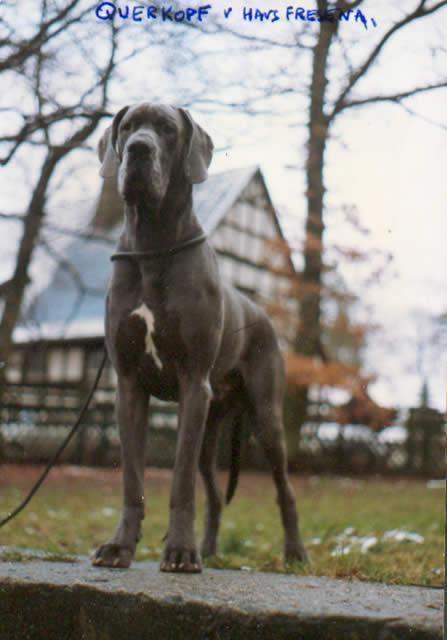
Great_Dane